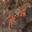
Label: cra